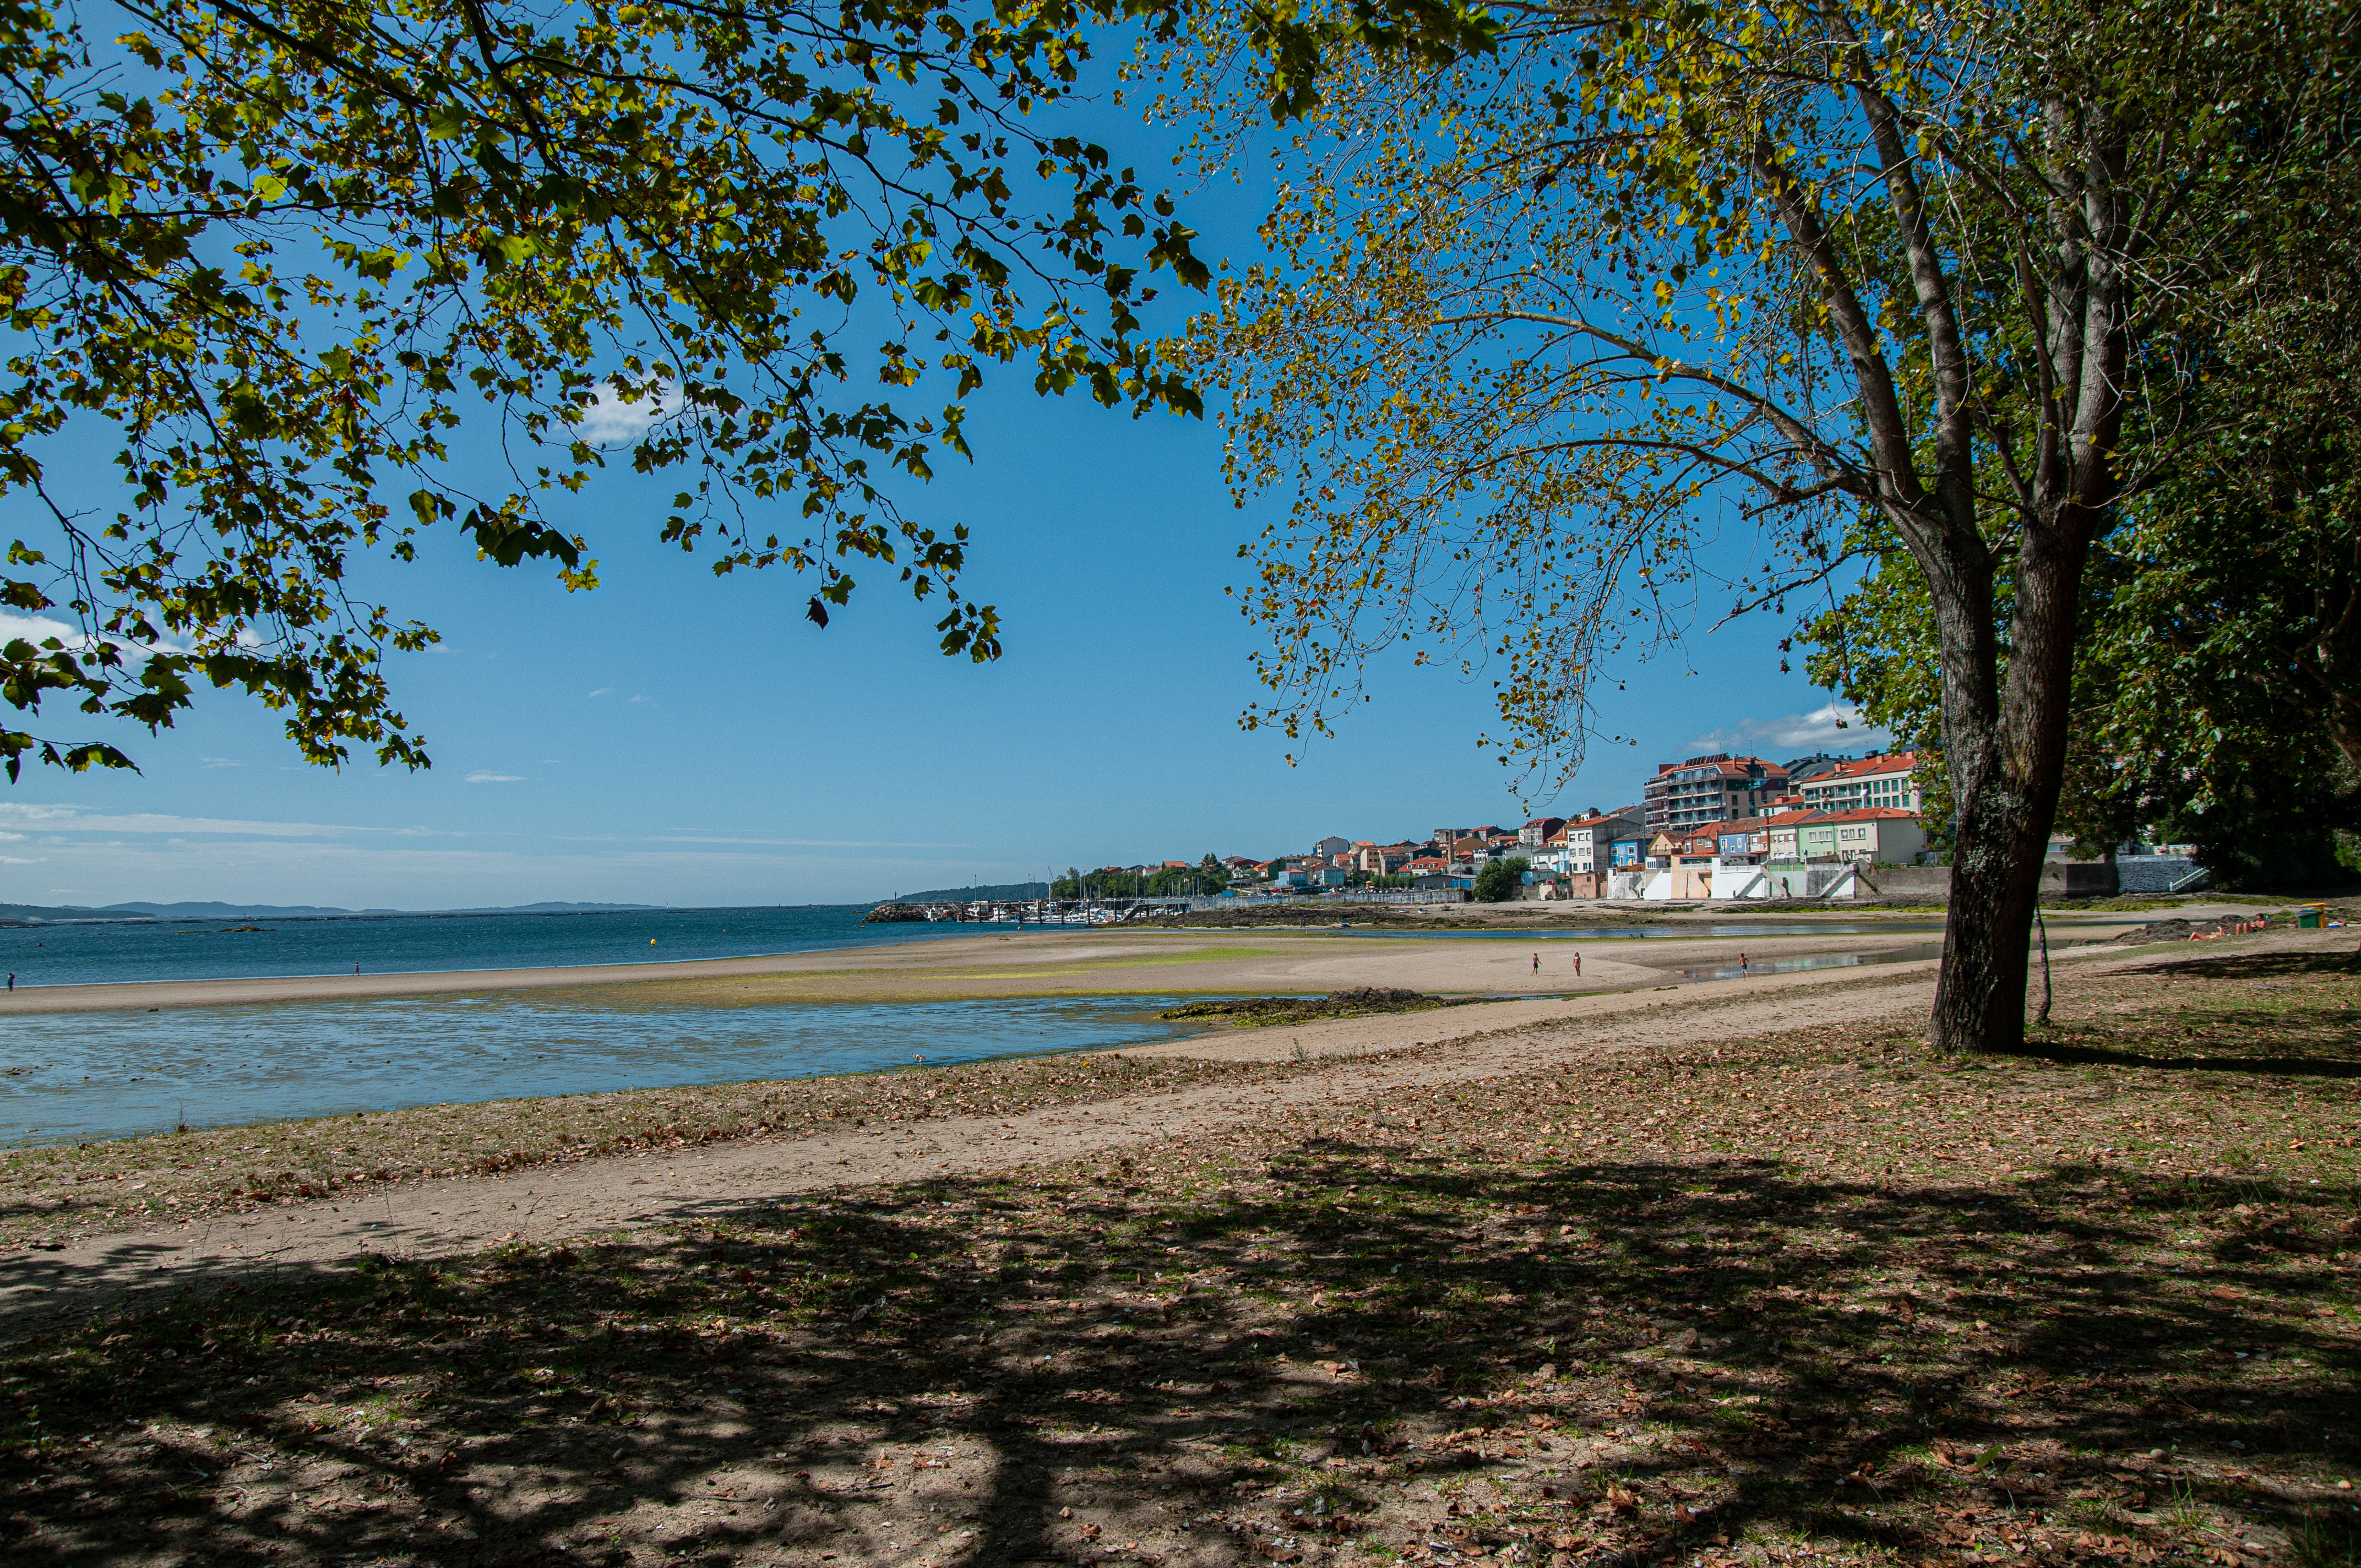
sky, shore, tree, beach, sea, natural landscape, coast, natural environment, ocean, coastal and oceanic landforms, vacation, bay, woody plant, sand, cloud, tropics, plant, horizon, landscape, tourism, inlet, bank, river, lake, sound, leisure, house, state park